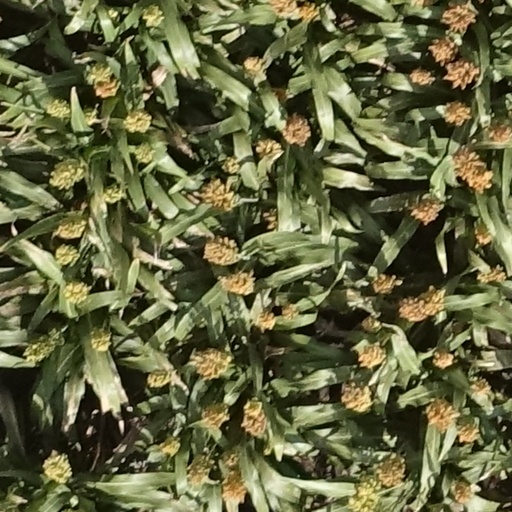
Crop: sorghum